Life on Titan

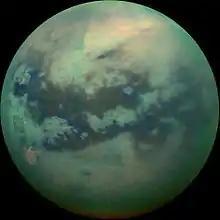

In the 1970s, astronomers found unexpectedly high levels of infrared emissions from Titan. One possible explanation for this was the surface was warmer than expected, due to a greenhouse effect. Some estimates of the surface temperature even approached temperatures in the cooler regions of Earth. There was, however, another possible explanation for the infrared emissions: Titan's surface was very cold, but the upper atmosphere was heated due to absorption of ultraviolet light by molecules such as ethane, ethylene and acetylene.